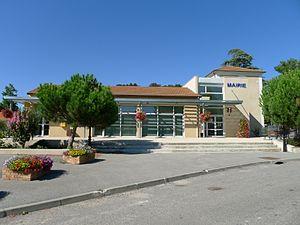
Mairie de Montvendre - Drôme - France
Montvendre est une commune française située dans le département de la Drôme, en région Auvergne-Rhône-Alpes.